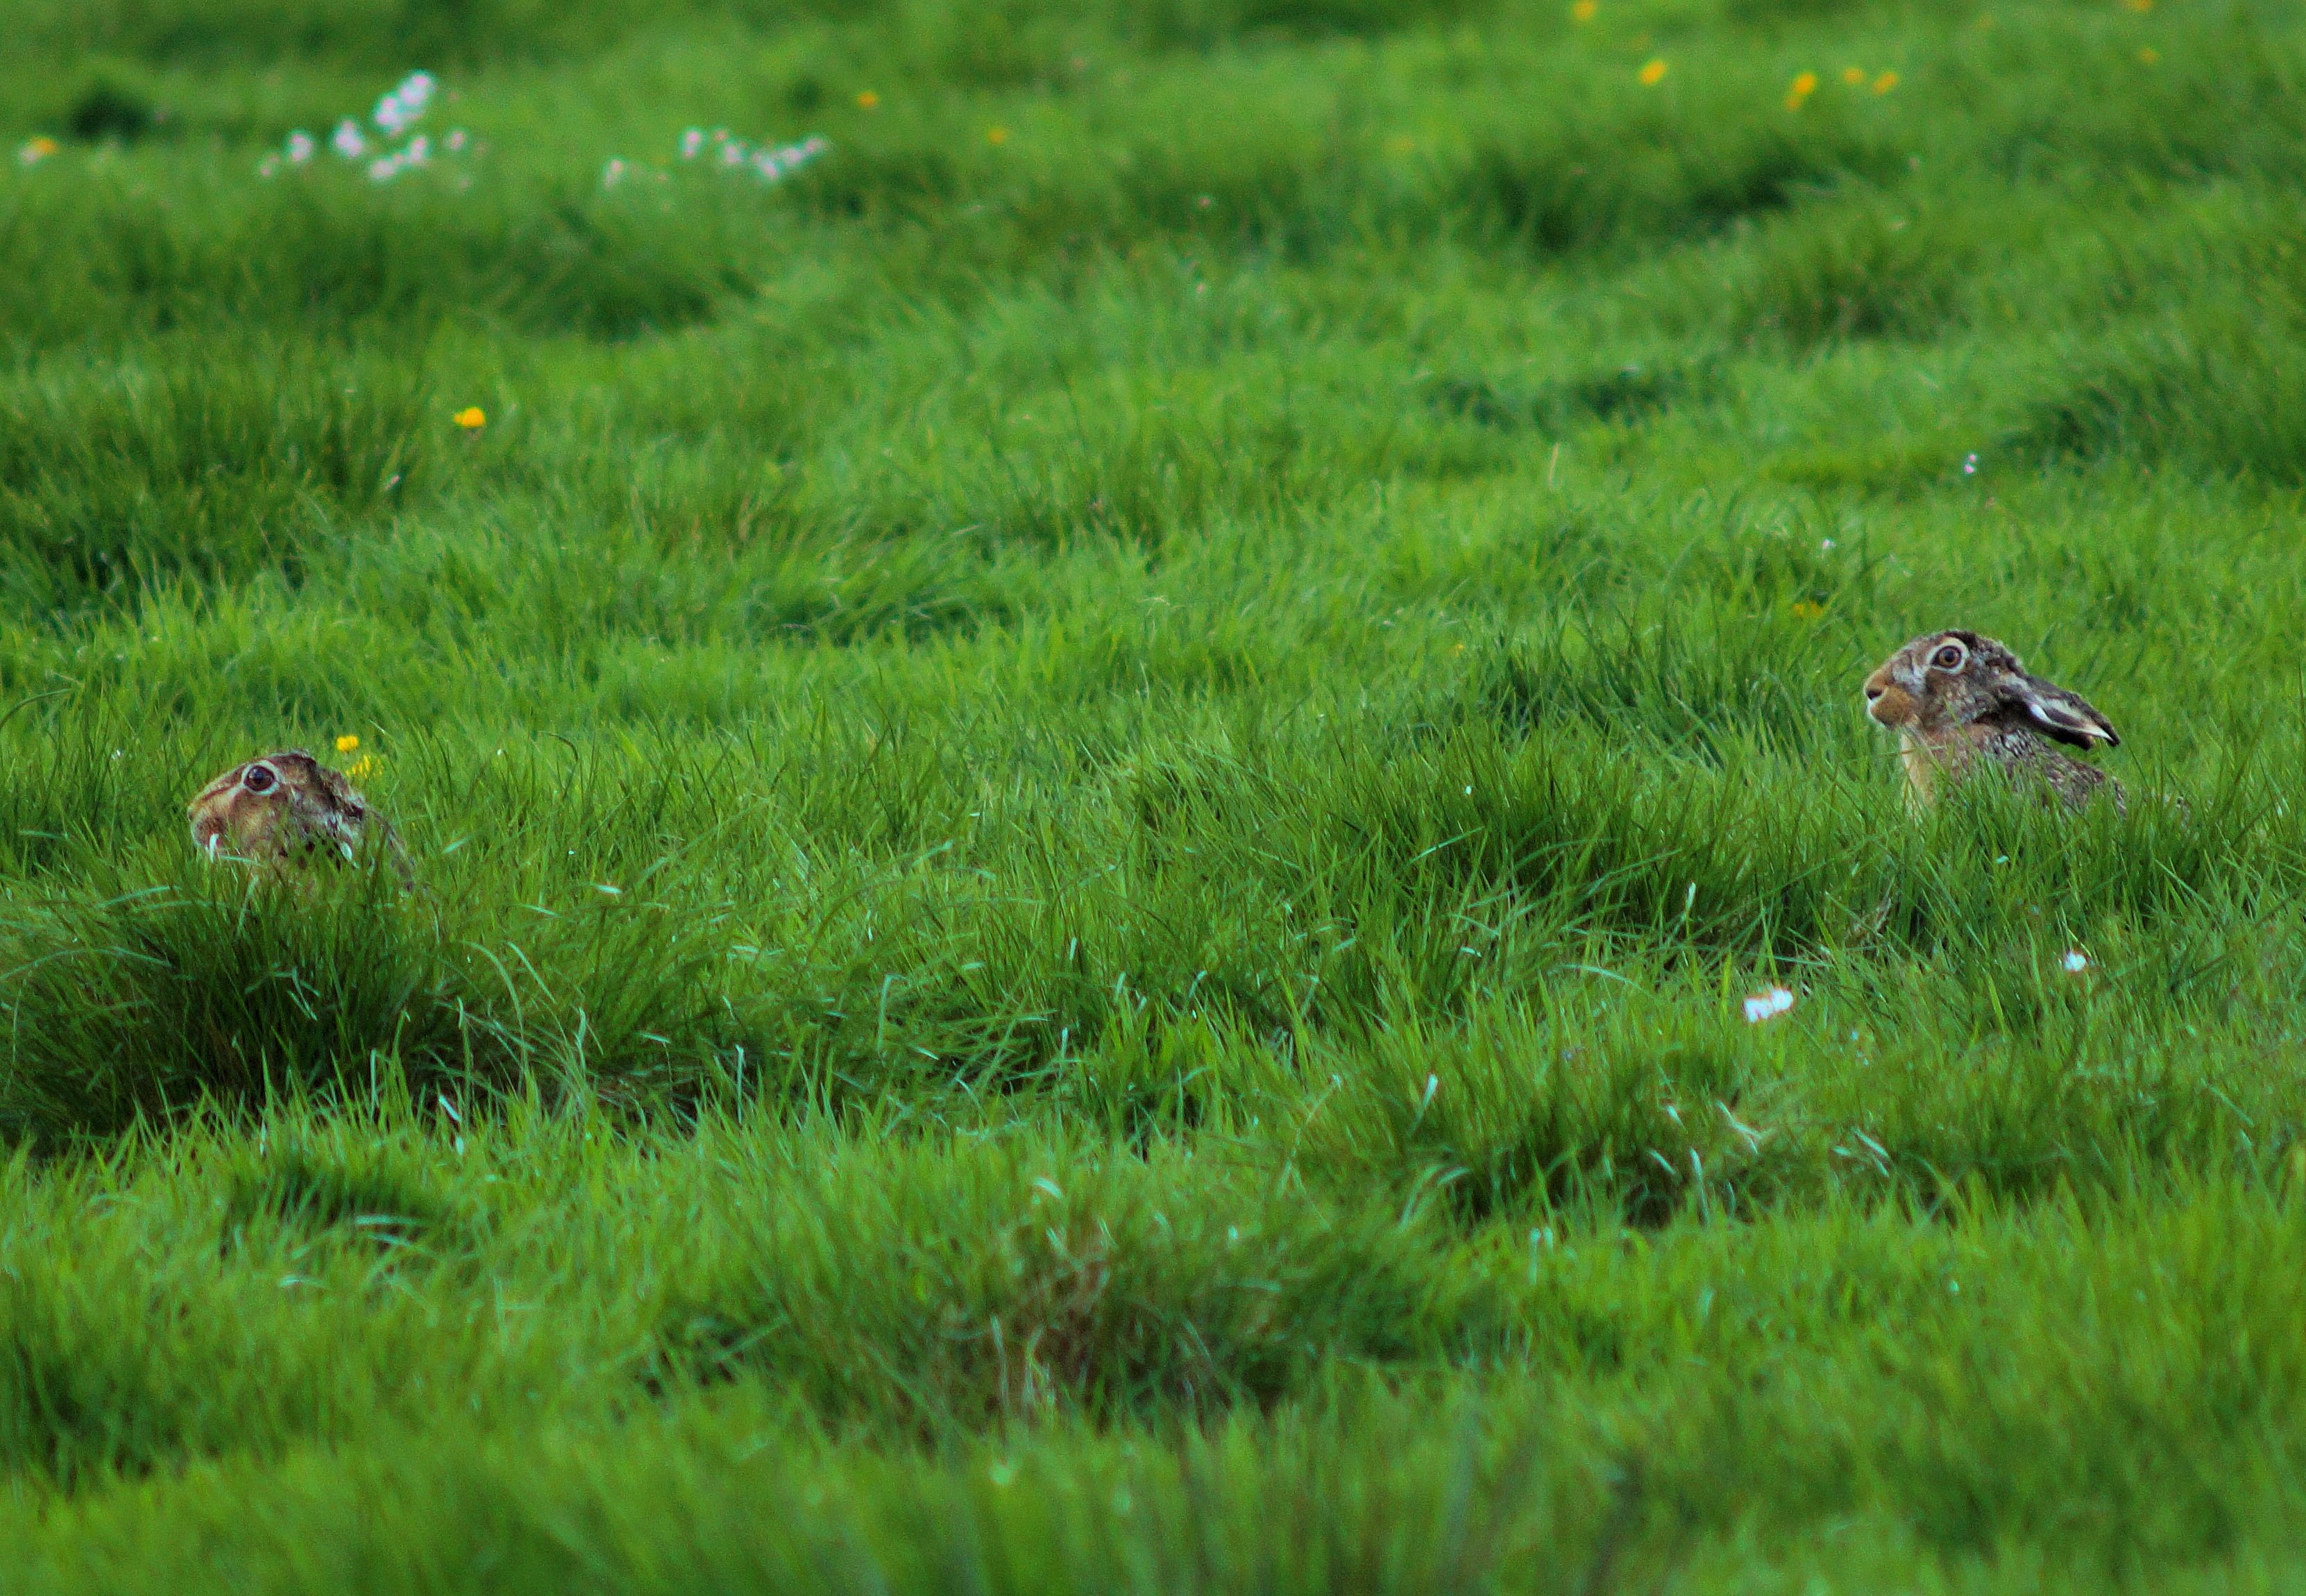
grass, marsh, bird, lawn, meadow, prairie, wildlife, green, pasture, fauna, grassland, wetland, hidden, habitat, ecosystem, paddy field, natural environment, grass family, perching bird, 2 rabbits, showed two